2021–22 Liverpool F.C. season

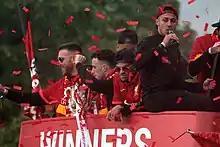
Liverpool players celebrating during a cup double parade

"Awarded monthly to the player that was chosen by fans voting on Liverpoolfc.com"